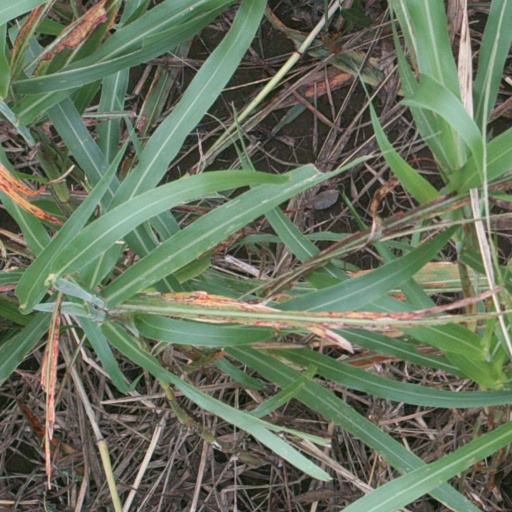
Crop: sorghum